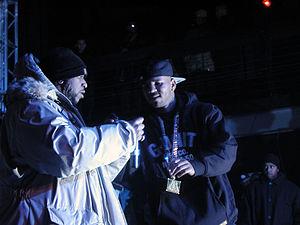
The Game, de son vrai nom Jayceon Terrell Taylor, né le 29 novembre 1979 à Los Angeles, en Californie, est rappeur et acteur américain. Il est influencé par les rappeurs de la West Coast, et plus particulièrement inspiré par les légendaires Ice Cube, Tupac Shakur et Eazy-E dont il s'est fait tatouer le portrait sur l'avant-bras. Il a tatoué NWA sur son estomac également .The Game est également reconnu comme l'un des piliers du rap West Coast et comme étant l'une des figures majeures du rap actuel. Il se popularise en 2005 grâce au succès de son premier album The Documentary, publié en 2005, et à Doctor's Advocate. L'album The Documentary est certifié double disque de platine en mars 2005 par la Recording Industry Association of America, avec un million de ventes.